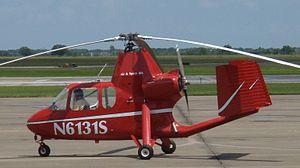
L'Air & Space 18A Flymobil est un autogire biplace en tandem à cabine fermée américain.